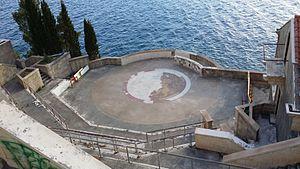
Un lieu de tournage est un endroit où une partie ou la totalité d'un film ou d'une série télévisée est produite, en plus ou au lieu d'utiliser des décors construits sur un backlot ou un plateau de tournage d'un studio de cinéma. Dans le cinéma, un lieu de tournage est tout endroit où une équipe de tournage filmera des acteurs et enregistrera leur dialogue. Un emplacement où le dialogue n'est pas enregistré peut être considéré un site de photographie et être utilisé par une seconde équipe.